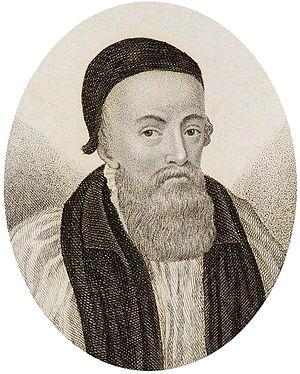
Sir Thomas Goodrich était un ecclésiastique et homme d'état anglais. En sa qualité d'évêque d'Ely, il est le premier évêque nommé à la suite de la Réforme anglaise, initiée par le roi Henri VIII.